In situ polymerization

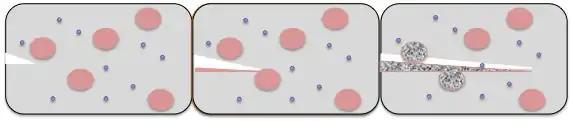
An example of "in situ" self-healing polymerization of microcapsule-imbedded nanoparticles to yield a polymer nanocomposite product (left: pink-colored nanoparticles and blue microcapsules; middle: damage being inflicted on depicted site; right: polymerization of microcapsule-imbedded nanoparticles in order to deal damaged site.

In polymer chemistry, "in situ" polymerization is a preparation method that occurs "in the polymerization mixture" and is used to develop polymer nanocomposites from nanoparticles. There are numerous unstable oligomers (molecules) which must be synthesized "in situ" (i.e. in the reaction mixture but cannot be isolated on their own) for use in various processes. The "in situ" polymerization process consists of an initiation step followed by a series of polymerization steps, which results in the formation of a hybrid between polymer molecules and nanoparticles. Nanoparticles are initially spread out in a liquid monomer or a precursor of relatively low molecular weight. Upon the formation of a homogeneous mixture, initiation of the polymerization reaction is carried out by addition of an adequate initiator, which is exposed to a source of heat, radiation, etc. After the polymerization mechanism is completed, a nanocomposite is produced, which consists of polymer molecules bound to nanoparticles.